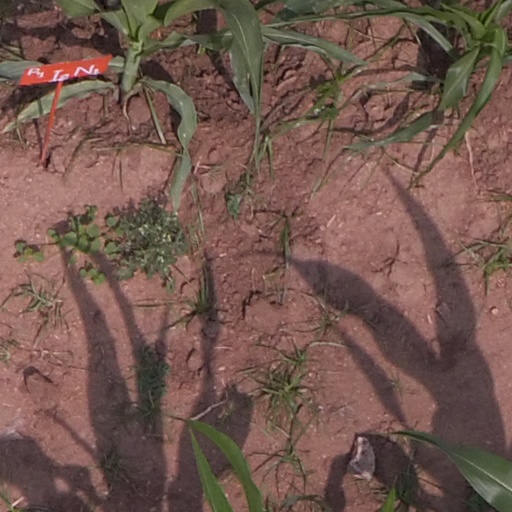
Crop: maize; corn